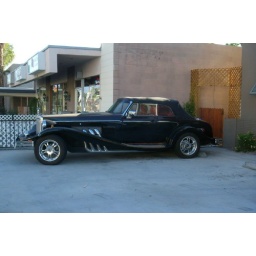
Classic car spotted in Palm Springs.